Bryant Young

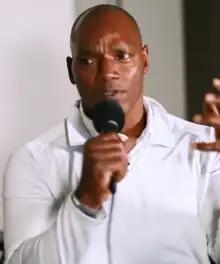
Young in 2022

Bryant Colby Young (born January 27, 1972) is an American former professional football player who was a defensive tackle for the San Francisco 49ers of the National Football League (NFL). He played college football for the Notre Dame Fighting Irish was selected by the 49ers in the first round of the 1994 NFL draft. Young was inducted into the Pro Football Hall of Fame in 2022.